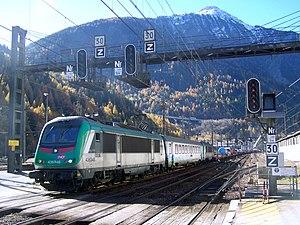
Ferroutage: autoroute ferroviaire alpine, camions arrivant par trains en gare de Modane en Savoie, dernière étape avant la frontière italienne.
La multimodalité désigne la présence de plusieurs modes de transport différents entre deux lieux. On parle de multimodalité entre deux lieux si on peut les relier par des trajets empruntant des modes de transport différents ; par exemple la multimodalité entre deux villes renvoie à l'existence à la fois d'une ligne de chemin de fer et d'une autoroute.
La ligne de Culoz à Modane (frontière), aussi surnommée ligne de la Maurienne en raison de la région géographique traversée, est une ligne ferroviaire française en région Rhône-Alpes à double voie et à écartement standard. Elle relie Culoz sur l'axe Lyon - Genève à Modane et à l'Italie, par la vallée savoyarde de la Maurienne. C'est un axe majeur assurant la liaison entre la France et l'Italie aussi bien pour les voyageurs que pour les marchandises.
Le département de la Savoie est un département français de la région Auvergne-Rhône-Alpes, dont le chef-lieu est la ville de Chambéry. Ses habitants sont connus sous le nom de Savoyards. L'Insee et La Poste lui attribuent le code 73.